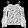
Label: Shirt